KCEN-TV

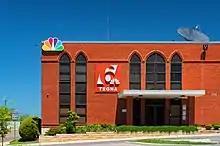
KCEN-TV's studios on Third Street in Temple

In 1981, KCEN activated a new tower just to the east of the original tower, expanding its coverage area to almost —one of the largest television station broadcast radiuses in the nation. The station now provides at least secondary over-the-air coverage to 33 counties–from the southern fringes of the Dallas–Fort Worth market to the northern fringes of the Austin market.